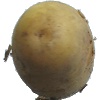
Label: white_potato